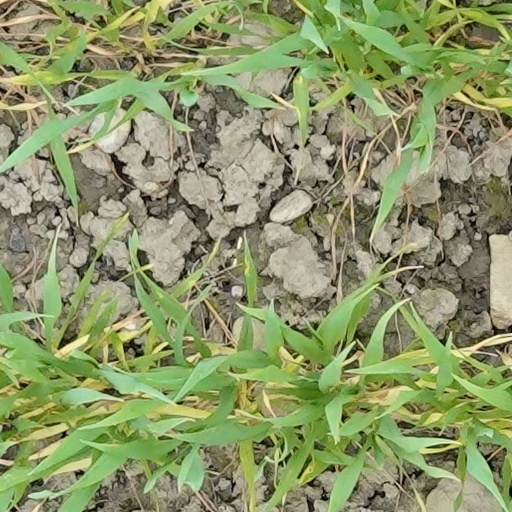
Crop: wheat